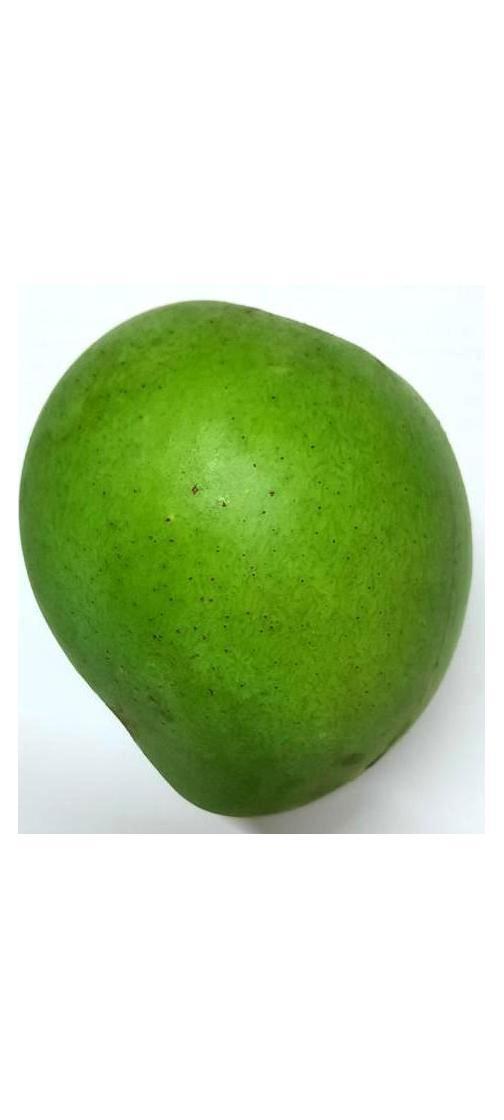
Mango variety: Harivanga